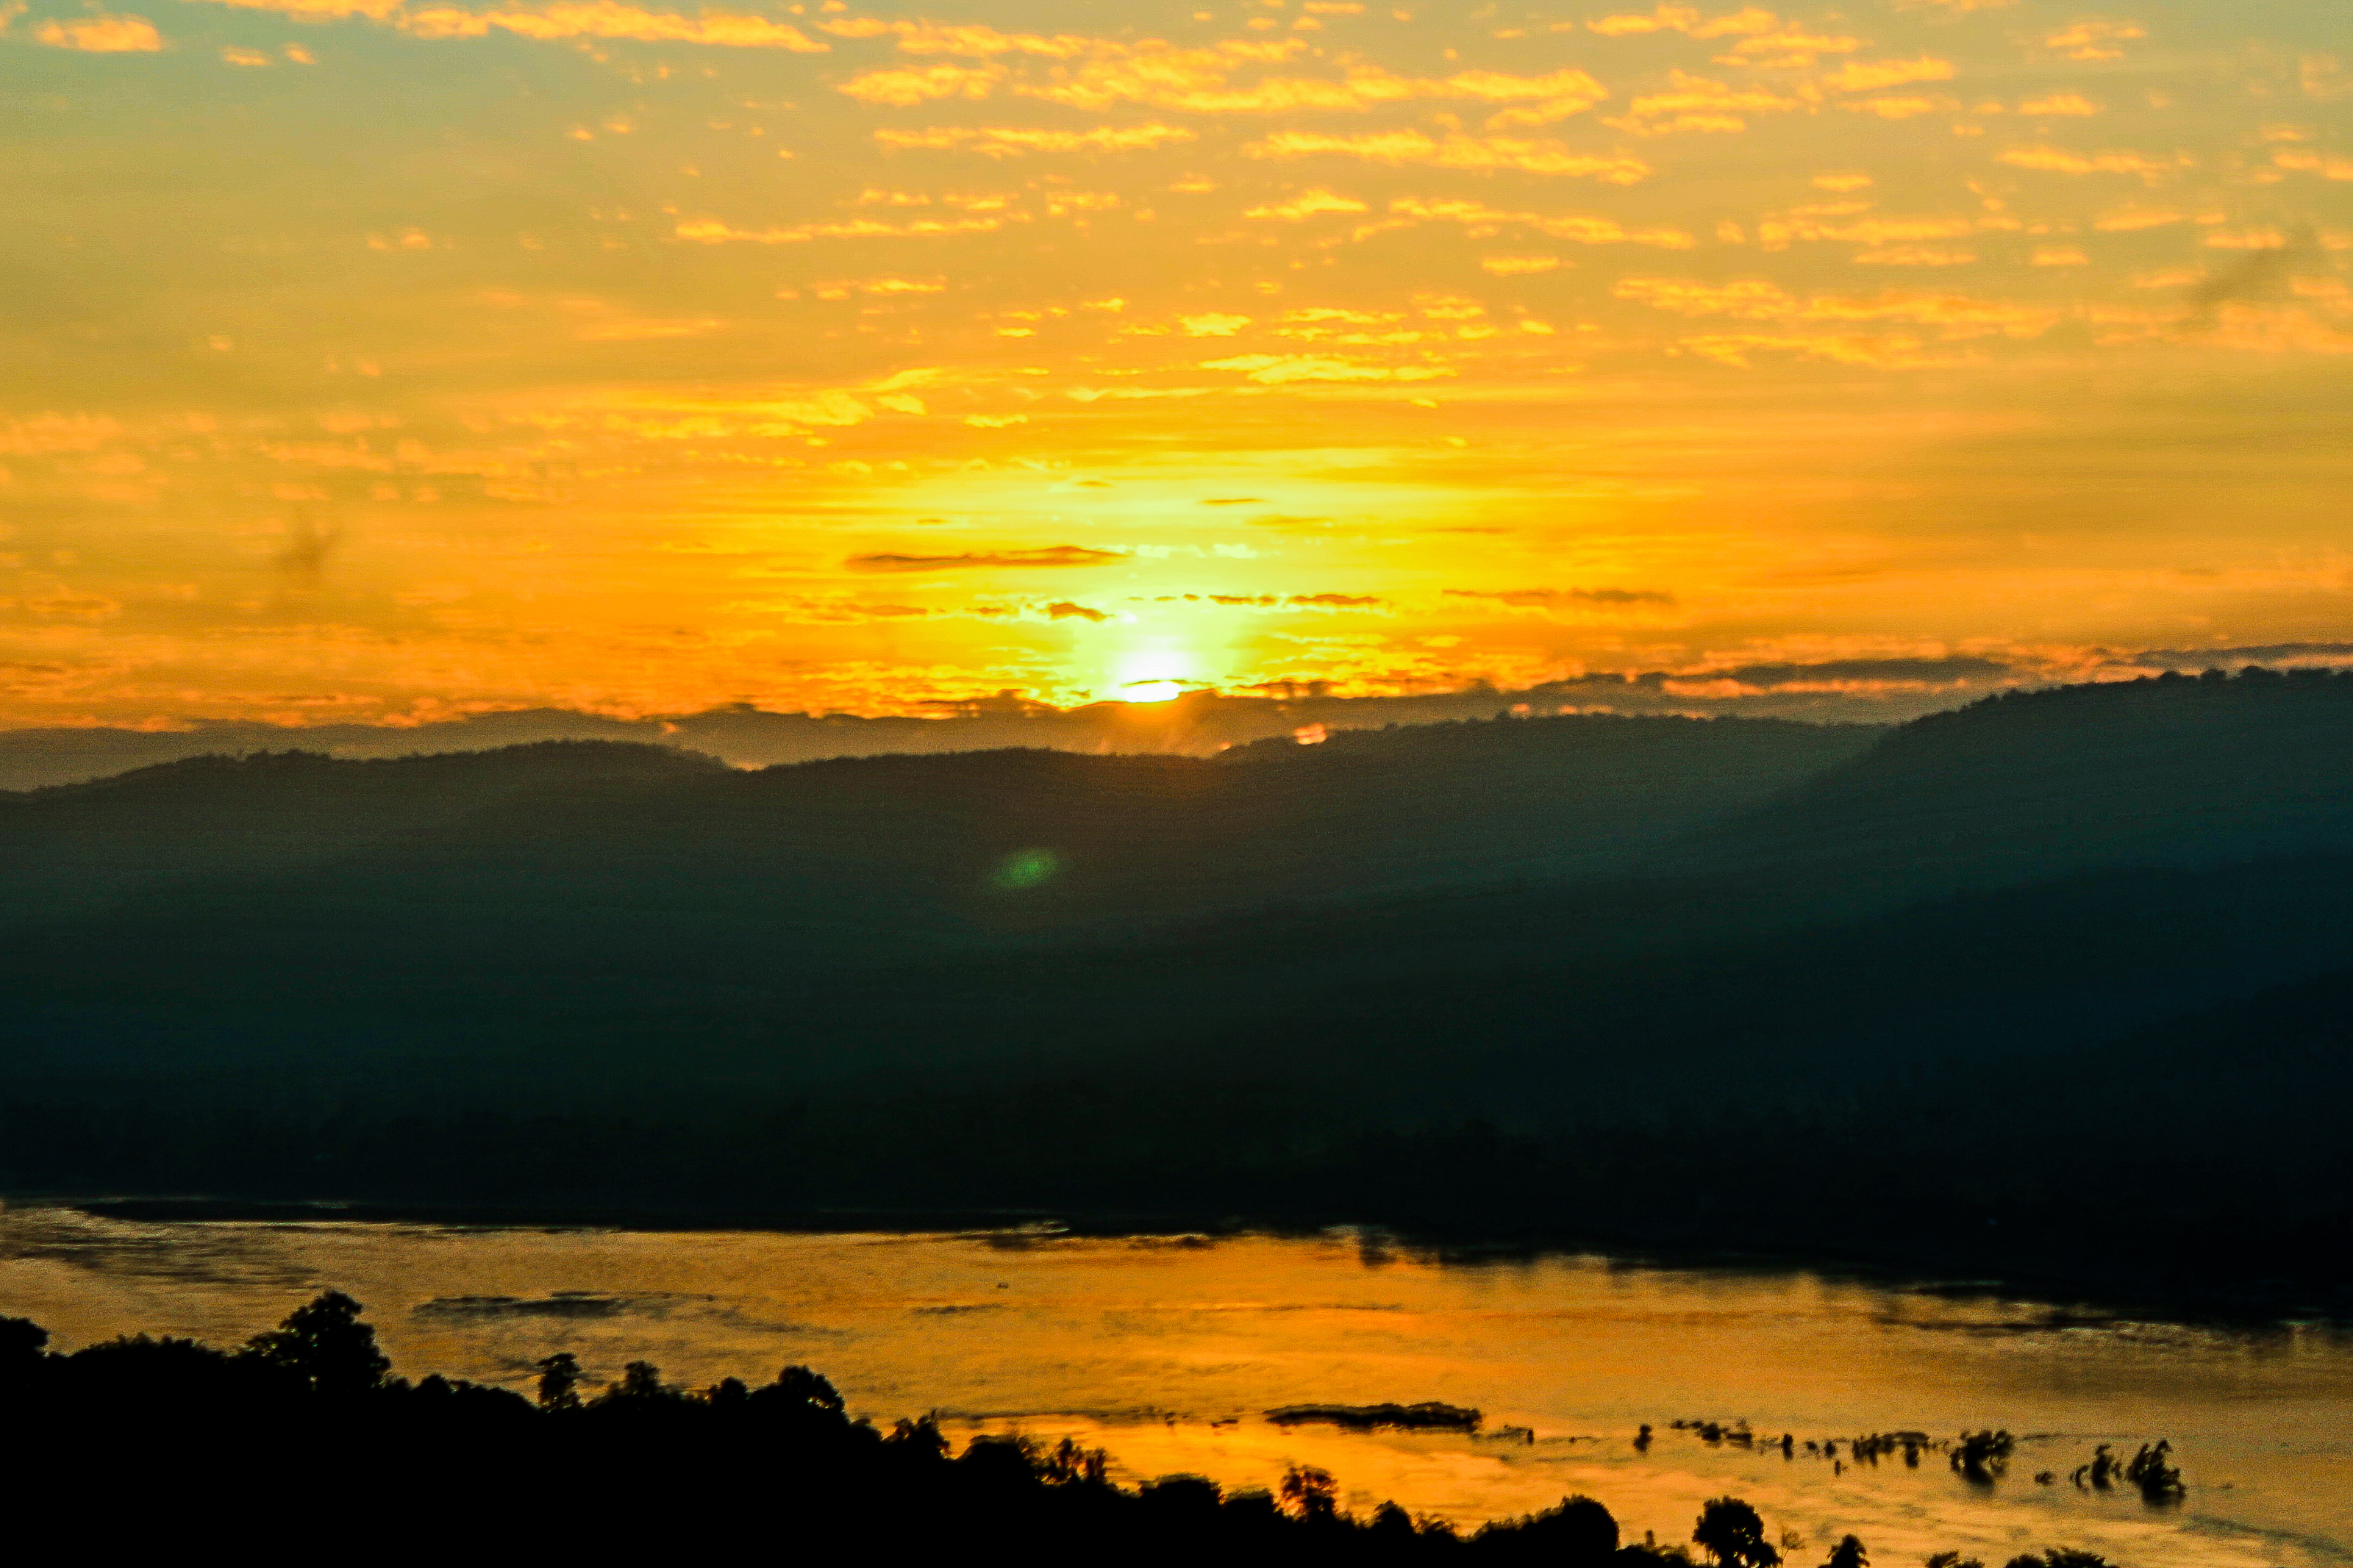
sunset, sunrise, nature, sky, sun, beautiful, orange, view, summer, landscape, background, blue, sunlight, cloud, color, beauty, dawn, dusk, morning, light, scene, twilight, scenic, outdoor, spring, horizon, yellow, travel, evening, sunshine, afterglow, atmosphere, calm, red sky at morning, ecoregion, loch, hill, computer wallpaper